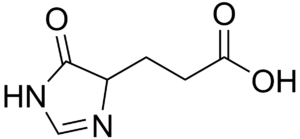
L’acide 4-imidazolone-5-propionique est un métabolite de la dégradation de l'histidine produit par l'action de l'urocanate hydratase sur l'acide urocanique. Il est converti en acide formiminoglutamique par l'imidazolonepropionase ou bien se transforme spontanément en formylisoglutamine H₂NOC–C–CH₂–CH₂–COOH ou en 4-oxoglutaramate H₂NOC–CO–CH₂–CH₂–COOH, sans l'aide d'une enzyme.